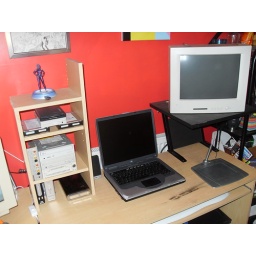
An Hp laptop with 2nd monitor which is also used for my security Cams as office is in the Attic.